Gladys Moisés

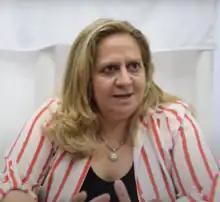
Moisés in 2017

Gladys Rosa Moisés (10 September 1961 – 5 March 2022) was an Argentine politician. A member of the Republican Proposal, she served in the from 2017 to 2021 and was Executive Director of PAMI in the Salta Province from 2016 to 2017. She died of cancer in San José de Metán on 5 March 2022, at the age of 60.